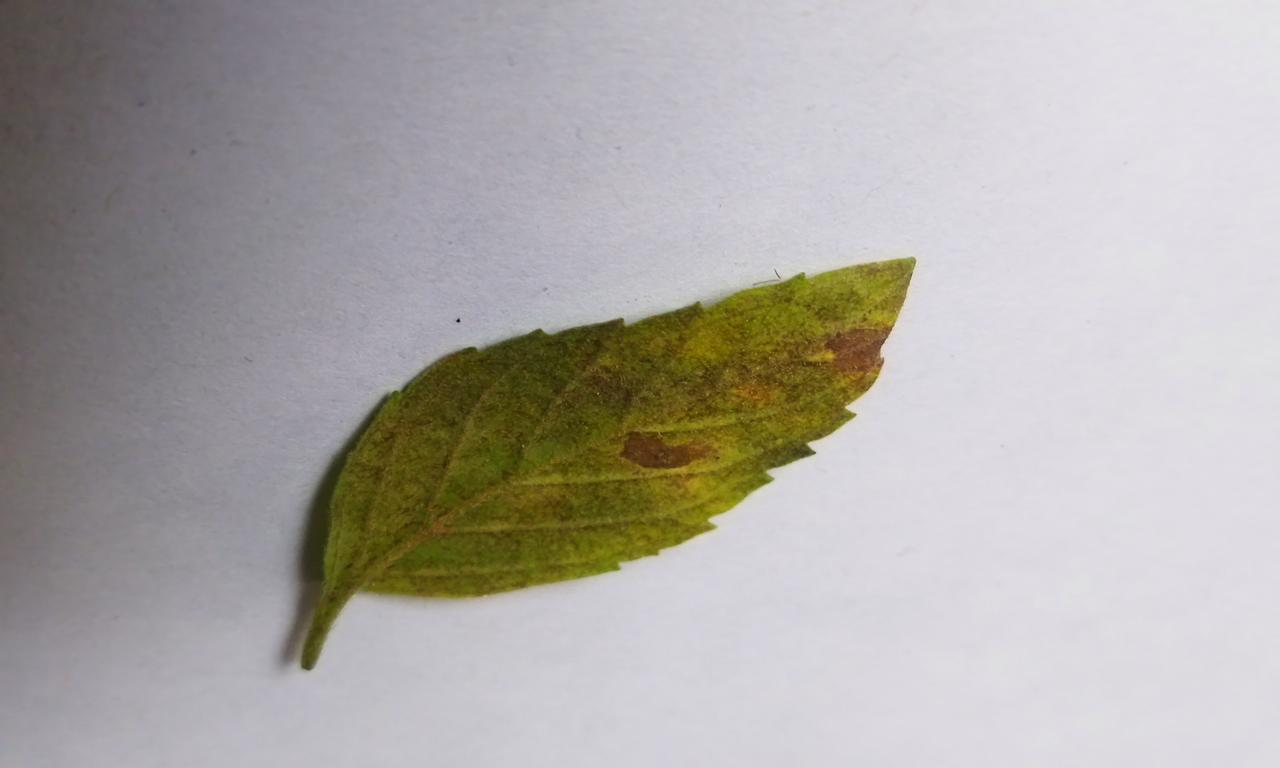
Label: Spoiled